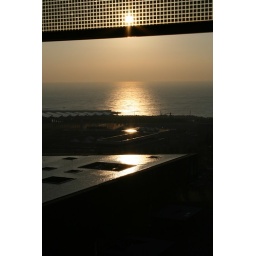
Sunrise in Barcelona from hotel bathroom window